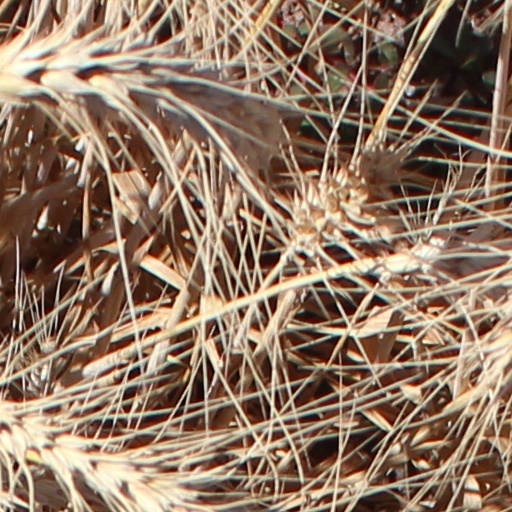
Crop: wheat